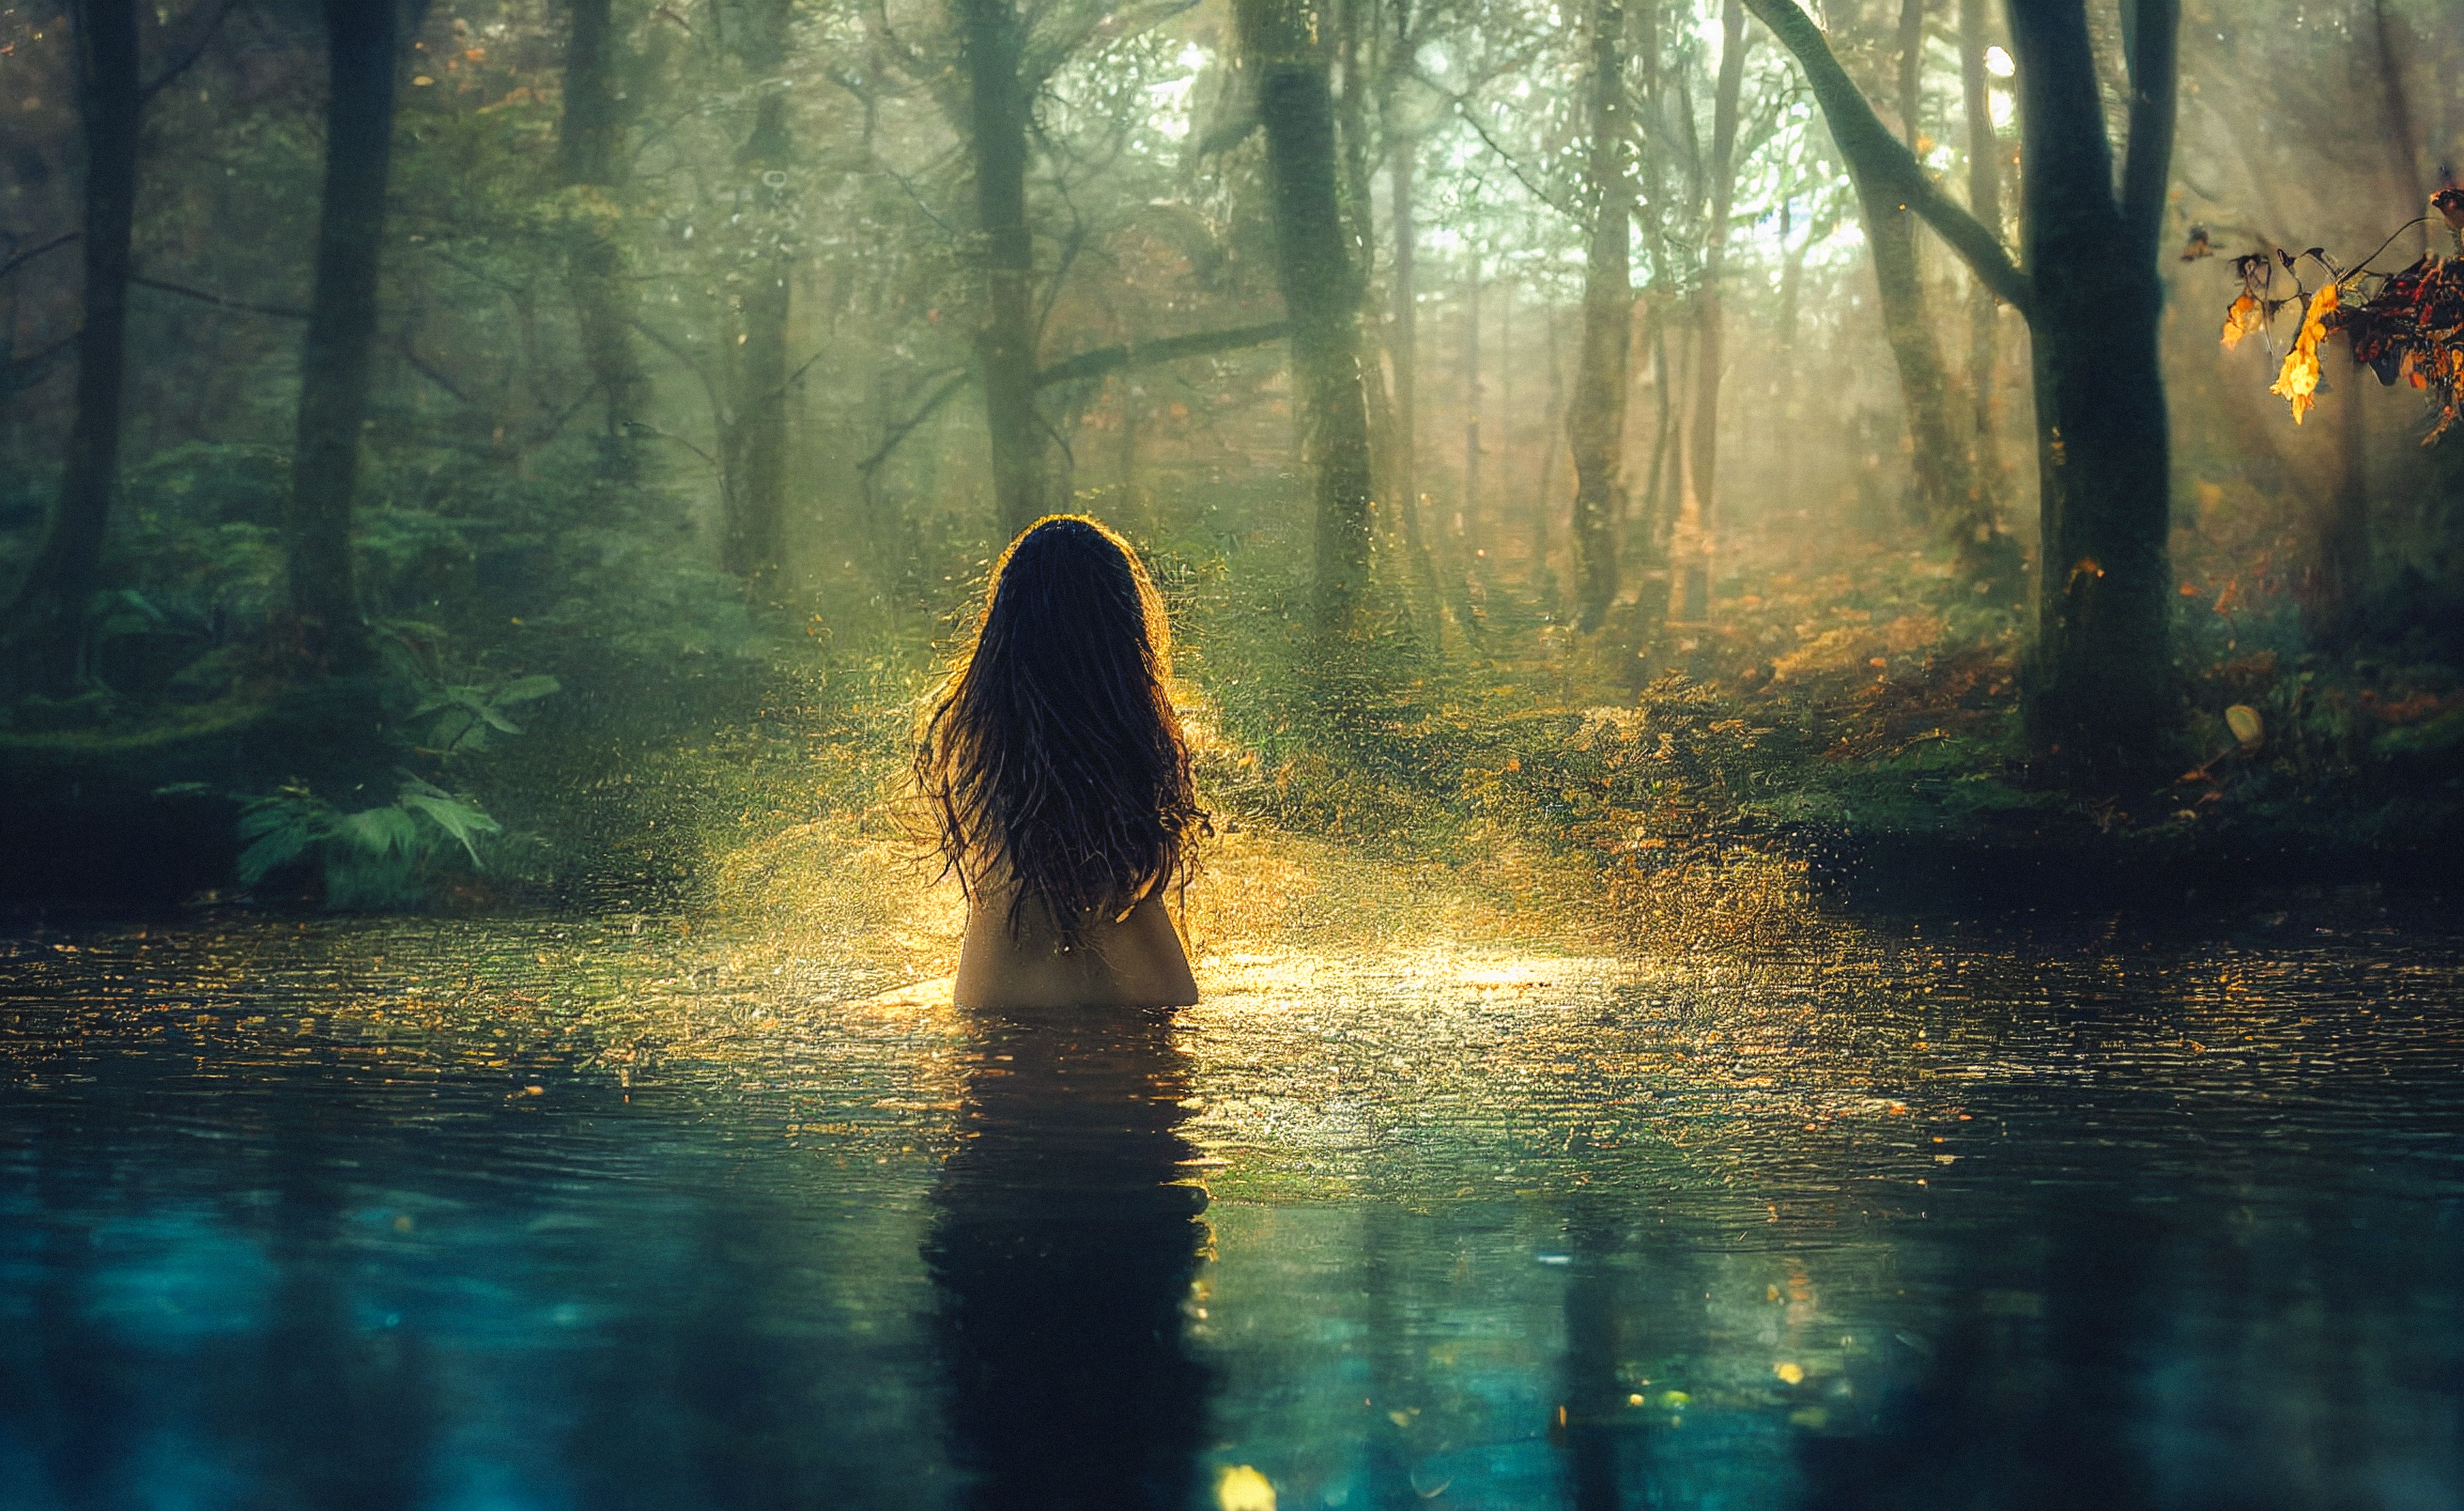
woman, head, plant, atmosphere, eye, People in nature, tree, natural landscape, branch, wood, grass, trunk, watercourse, biome, bank, happy, woody plant, landscape, Tints and shades, forest, lens flare, darkness, backlighting, reflection, wildlife, woodland, temperate broadleaf and mixed forest, wetland, evening, grove, heat, jungle, sunrise, tropical and subtropical coniferous forests, Northern hardwood forest, old growth forest, visual arts, spruce fir forest, mist, winter, night, temperate coniferous forest, riparian forest, valdivian temperate rain forest, bayou